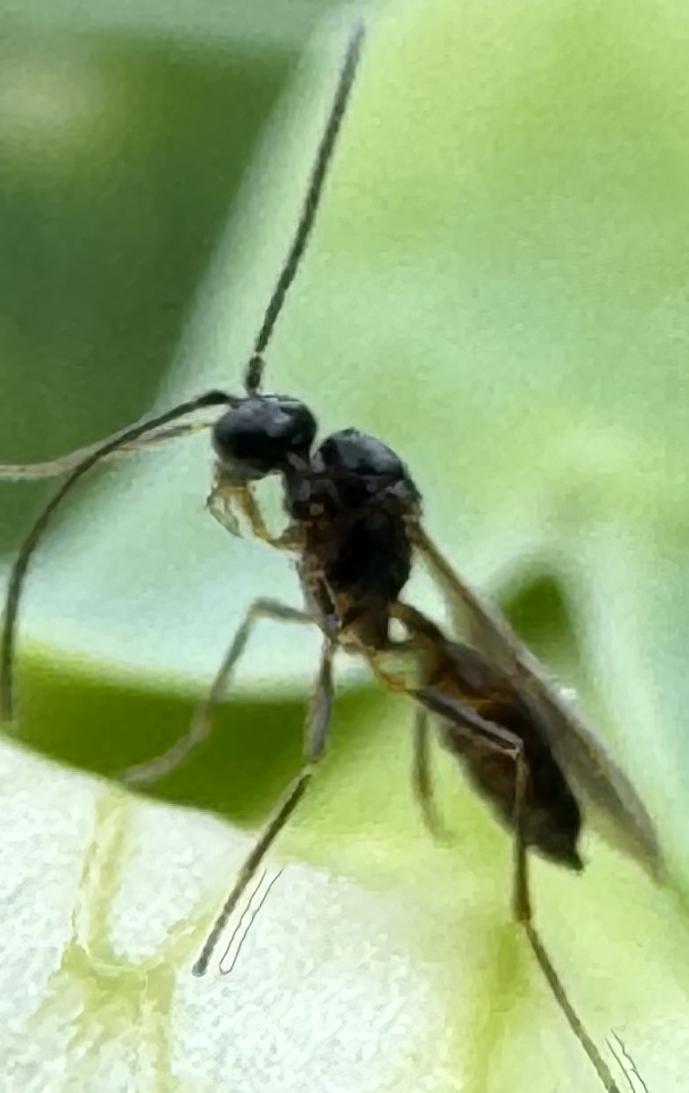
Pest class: predators